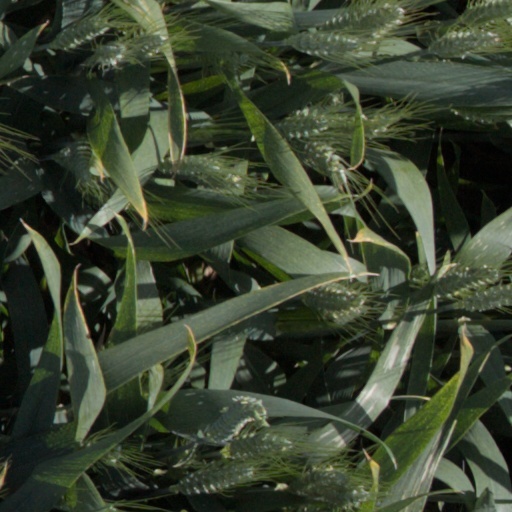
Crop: wheat